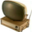
Label: television